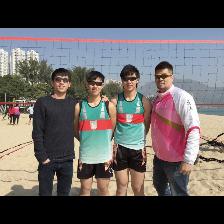
Label: Human